London Underground

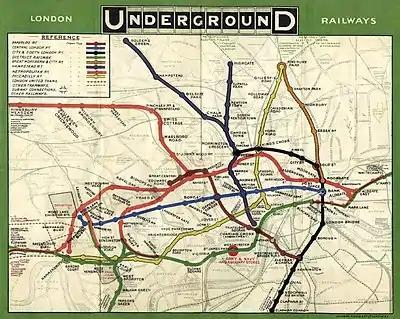
1908 map of the Underground overlaid on a city map

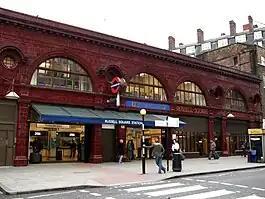
Russell Square, one of the UERL stations designed by Leslie Green clad in ox-blood tiles

Early maps of the Metropolitan and District railways were city maps with the lines superimposed, and the District published a pocket map in 1897. A Central London Railway route diagram appears on a 1904 postcard and 1905 poster, similar maps appearing in District Railway cars in 1908. In the same year, following a marketing agreement between the operators, a joint central area map that included all the lines was published. A new map was published in 1921 without any background details, but the central area was squashed, requiring smaller letters and arrows. Although Fred H. Stingemore enlarged the central area of the map, it was Harry Beck who took this further by distorting geography and simplifying the map so that the railways appeared as straight lines with equally spaced stations. He presented his original draft in 1931, and after initial rejection it was first printed in 1933. Today's tube map is an evolution of that original design, and the ideas are used by many metro systems around the world.